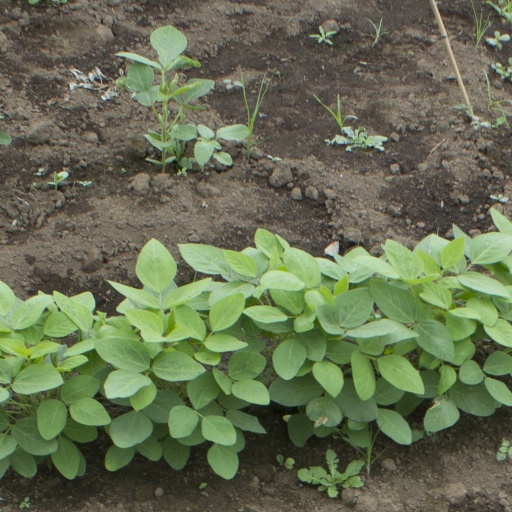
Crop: soybean